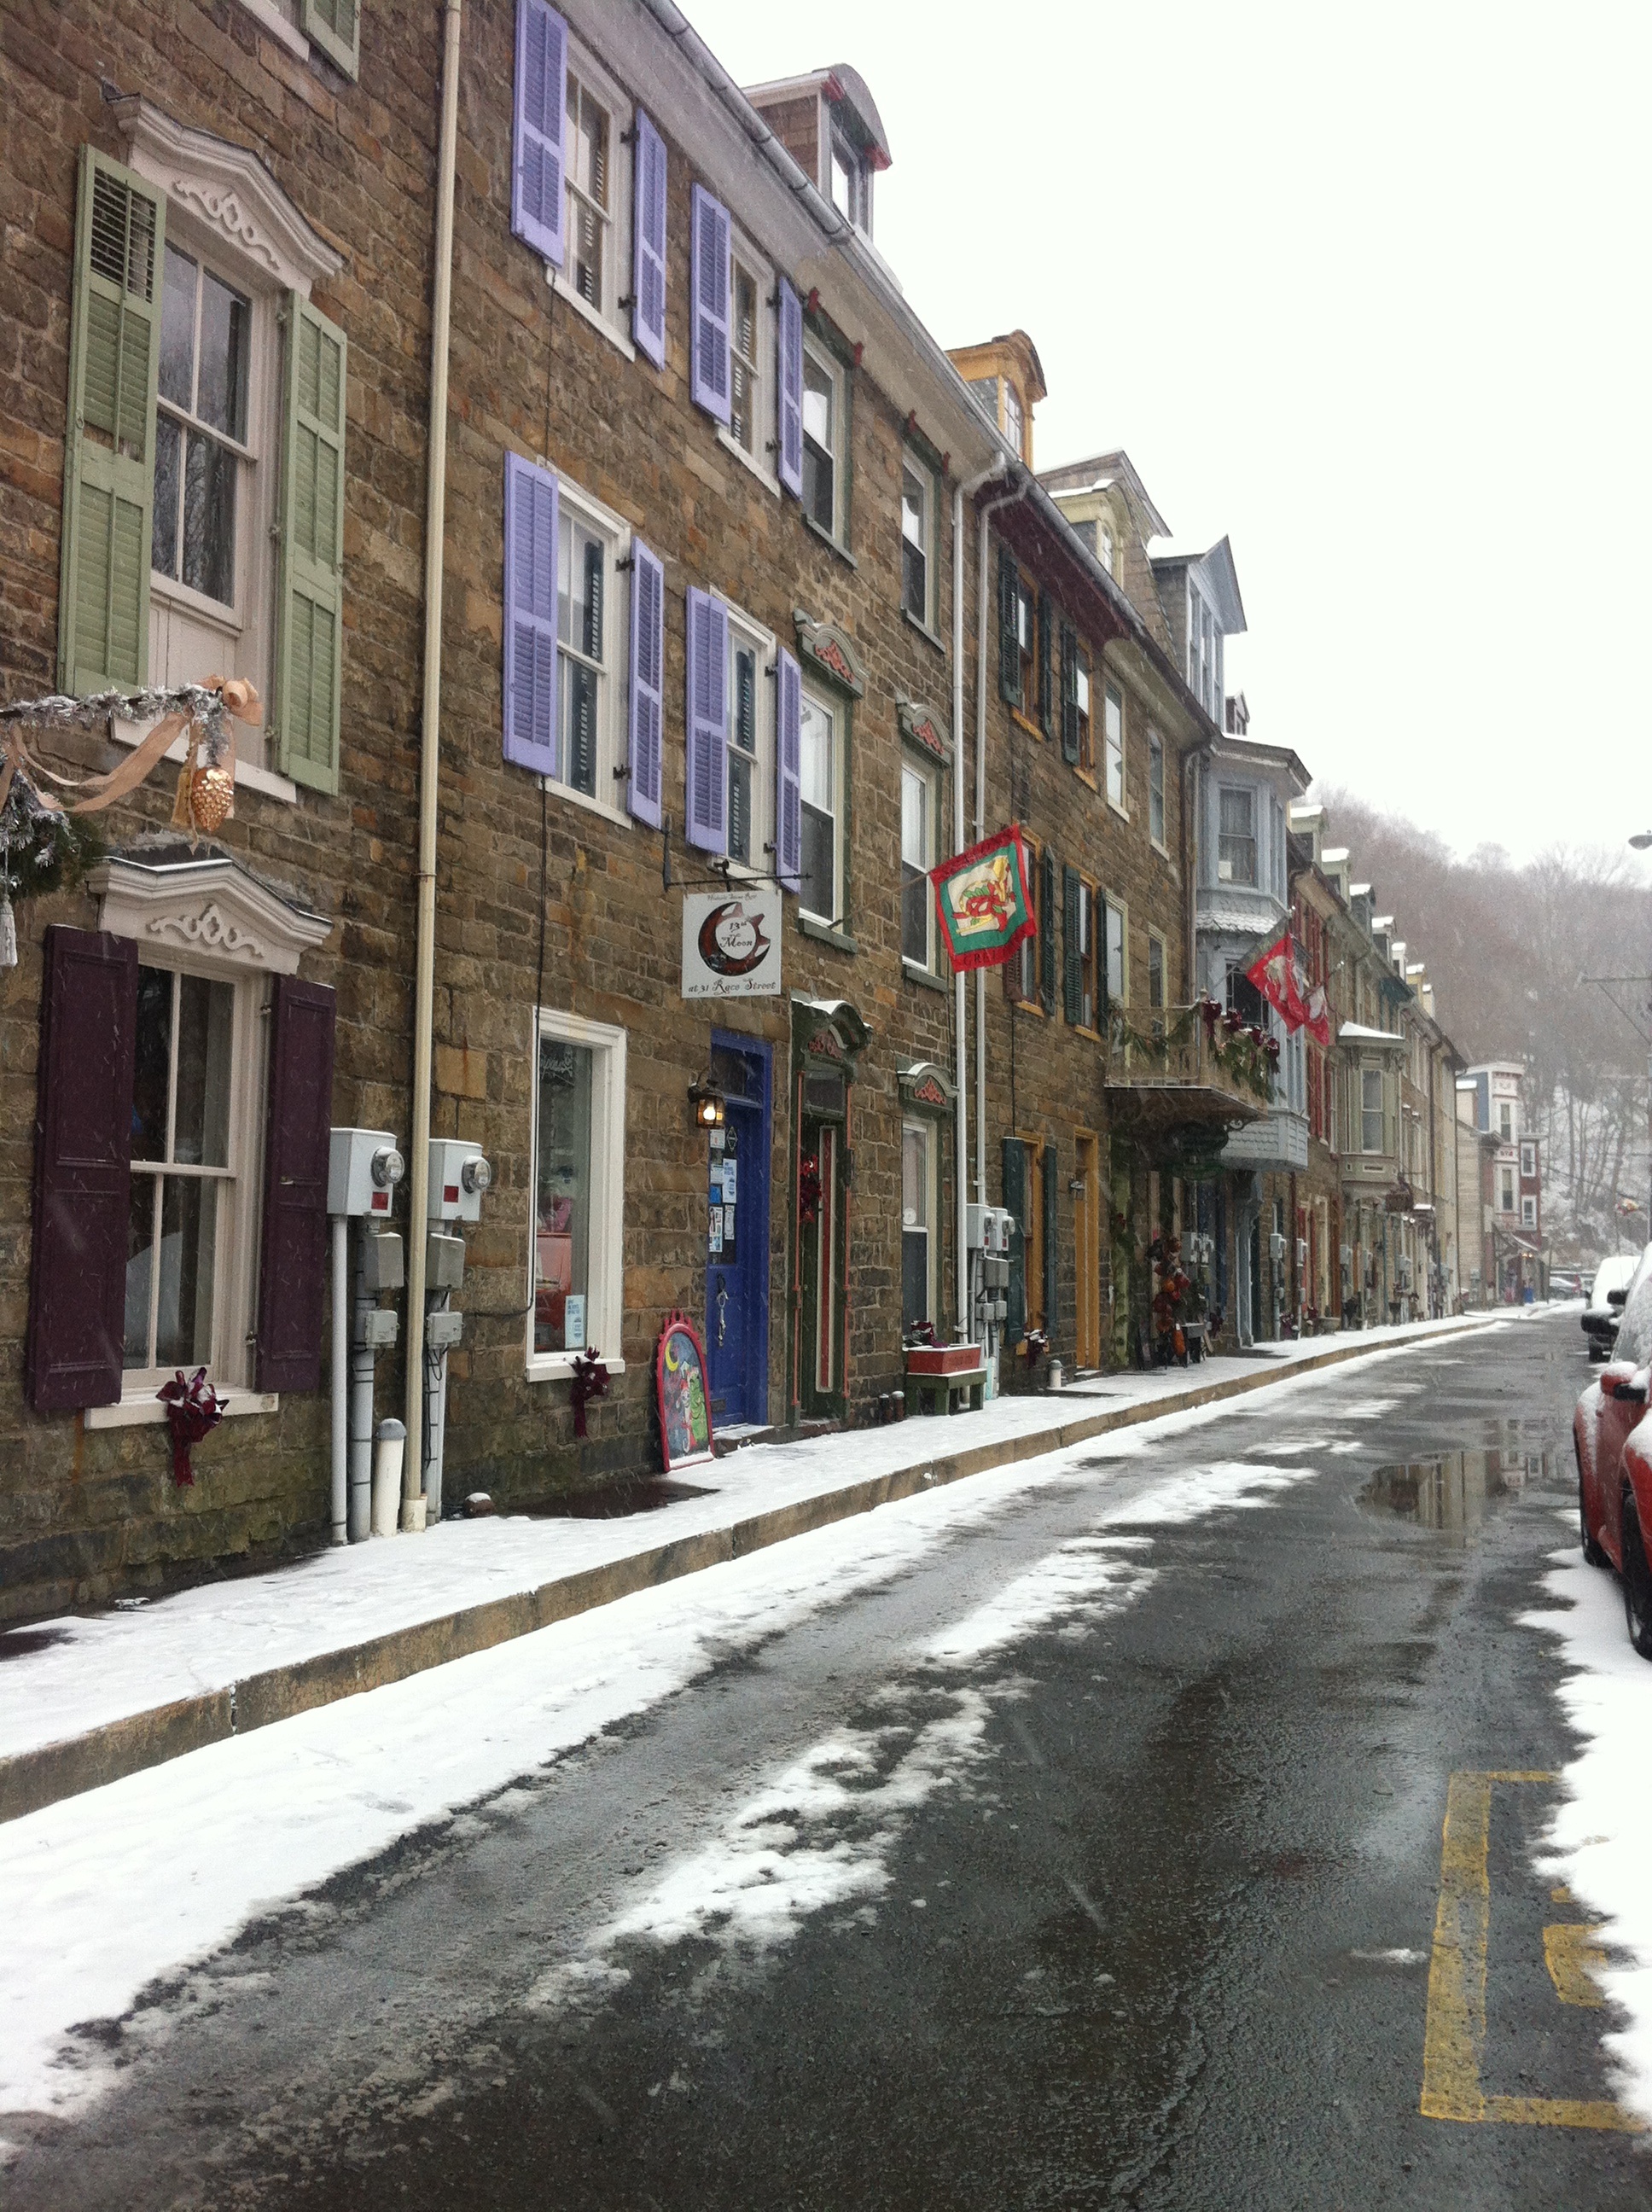
outdoor, pedestrian, snow, winter, road, street, town, alley, downtown, village, suburb, weather, holiday, lane, season, waterway, infrastructure, thorpe, neighbourhood, road surface, residential area, human settlement